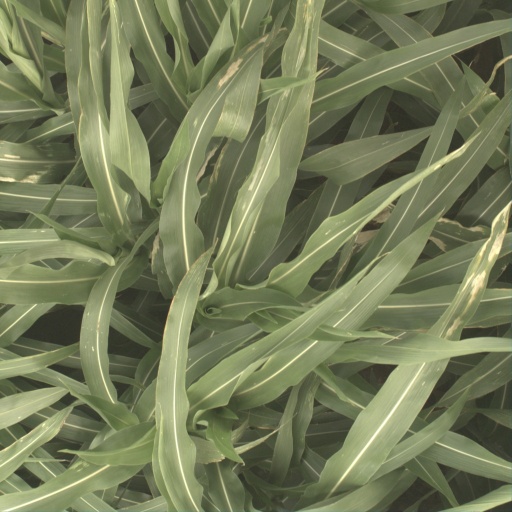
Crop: sorghum